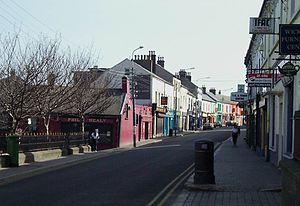
Wicklow est une ville d'Irlande, sur la côte est, à une cinquantaine de kilomètres au sud de Dublin. En 2016, elle compte environ 10 584 habitants et est la capitale du comté de Wicklow.